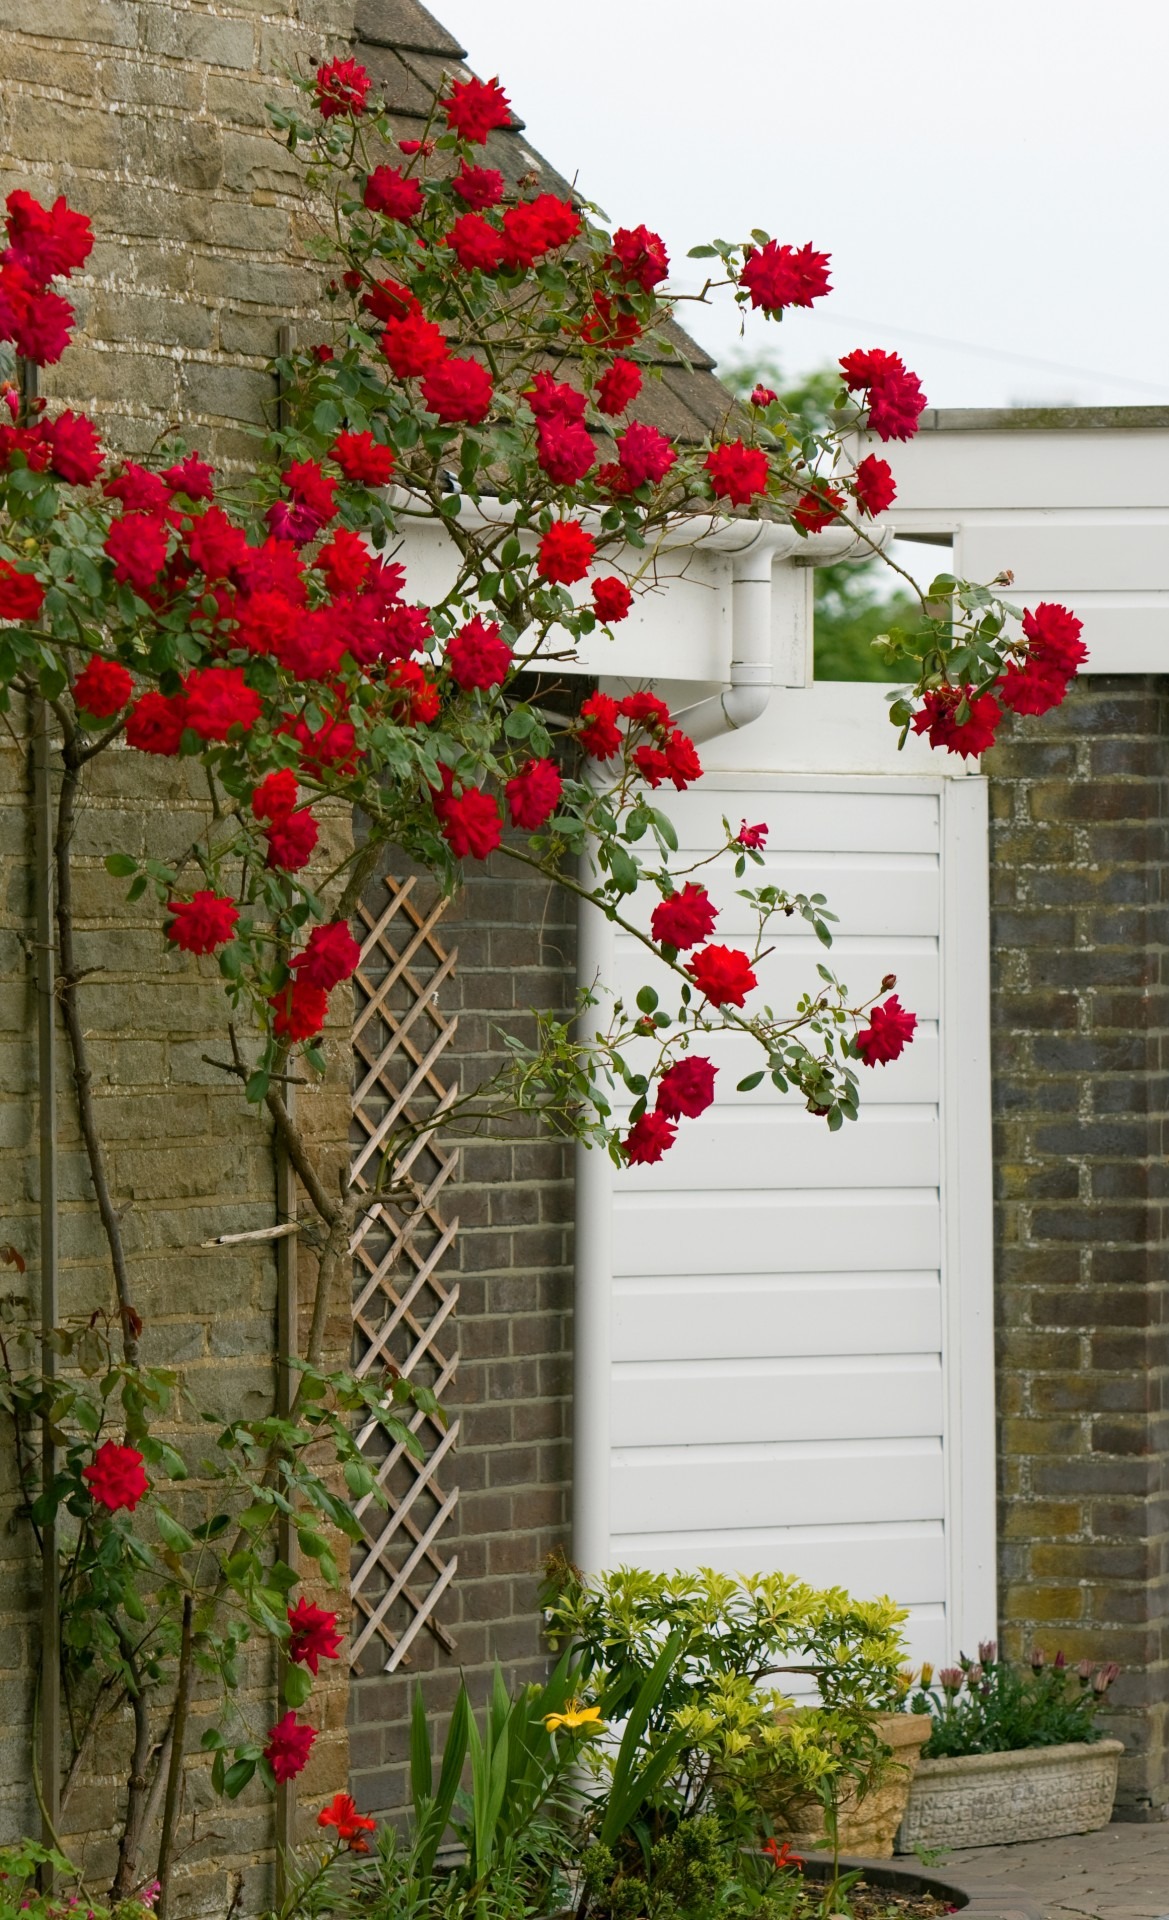
nature, plant, flower, photo, summer, arch, rose, red, climbing, garden, flora, flowers, christmas decoration, roses, shrub, beautiful, image, blooms, yard, floristry, flowering plant, floral design, land plant, flower arranging, rambling